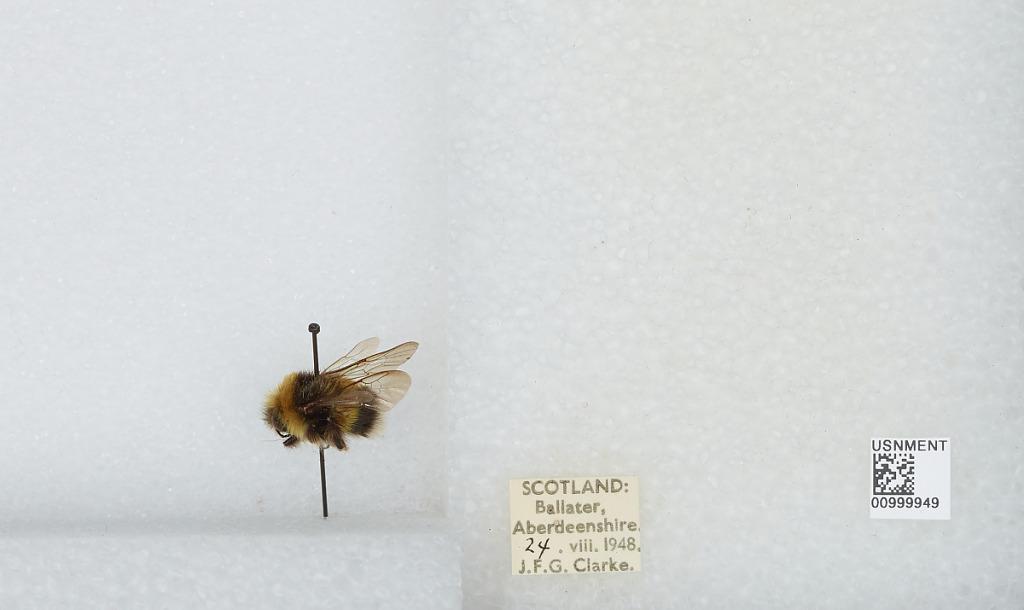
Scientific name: Bombus (Bombus) lucorum (Linnaeus)
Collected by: J. Clarke
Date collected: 1948-8-24
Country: United Kingdom
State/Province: Scotland
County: Aberdeenshire
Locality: Ballater
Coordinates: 57.0447, -3.0494